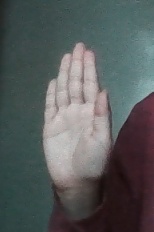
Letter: seen